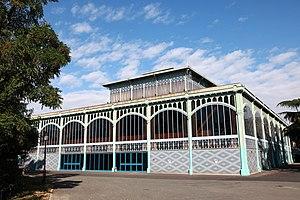
Pavillon Baltard, à Nogent-sur-Marne (Val-de-Marne)
Nogent-sur-Marne est une commune française située dans le département du Val-de-Marne en région Île-de-France.
Le pavillon Baltard est une salle de spectacle située à Nogent-sur-Marne.